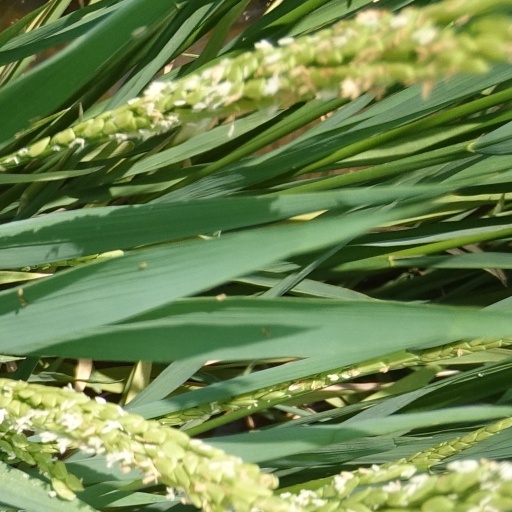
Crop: rice